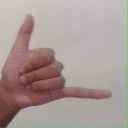
अक्षर: द